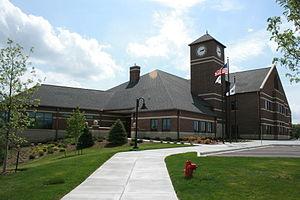
Oswego est un village du comté de Kendall (Illinois), situé dans l'aire métropolitaine de Chicago. Il est reconnu par plusieurs habitants de la région pour sa dragstrip, ouverte de 1955 à 1979 et ayant réuni des compétiteurs de l'ensemble du Mid-West.